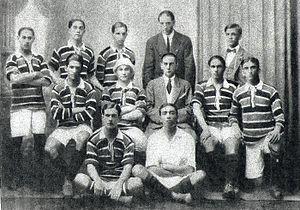
L'équipe de football du Clube de Regatas do Flamengo en 1914 avec le maillot cobra coral.